Entyloma ageratinae

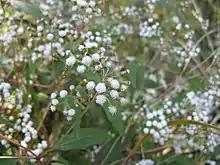
Healthy, uninfected Ageratina riparia in Australia.

Following the success of the biological control program in Hawaii, a similar approach was adopted. Test trials of "E. ageratinae" were run which exposed 35 plant species to the pathogen. Only "A. riparia" and "A. adenophora" developed symptoms of the fungus. As "A. adenophora" is also invasive in New Zealand and only developed small lesions which did not produce spores, its possible contraction of the disease was not a concern. The New Zealand Ministry of Agriculture permitted the pathogen to be released in 1998. Host specimens were sent from Hawaii on 5 October 1998. These were released at nine infestation sites by the end of the year. Another control agent, the fruit fly "Procecidochares alani", was also released in 2004. "P. alani" also became established in New Zealand, but "E. ageratinae" had controlled the mistflower population before the impact of the second agent could be measured.